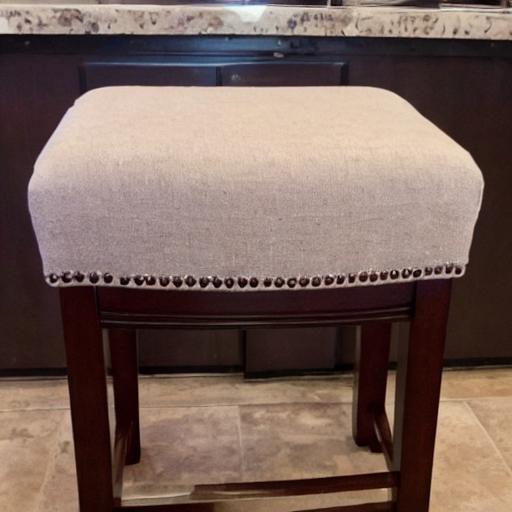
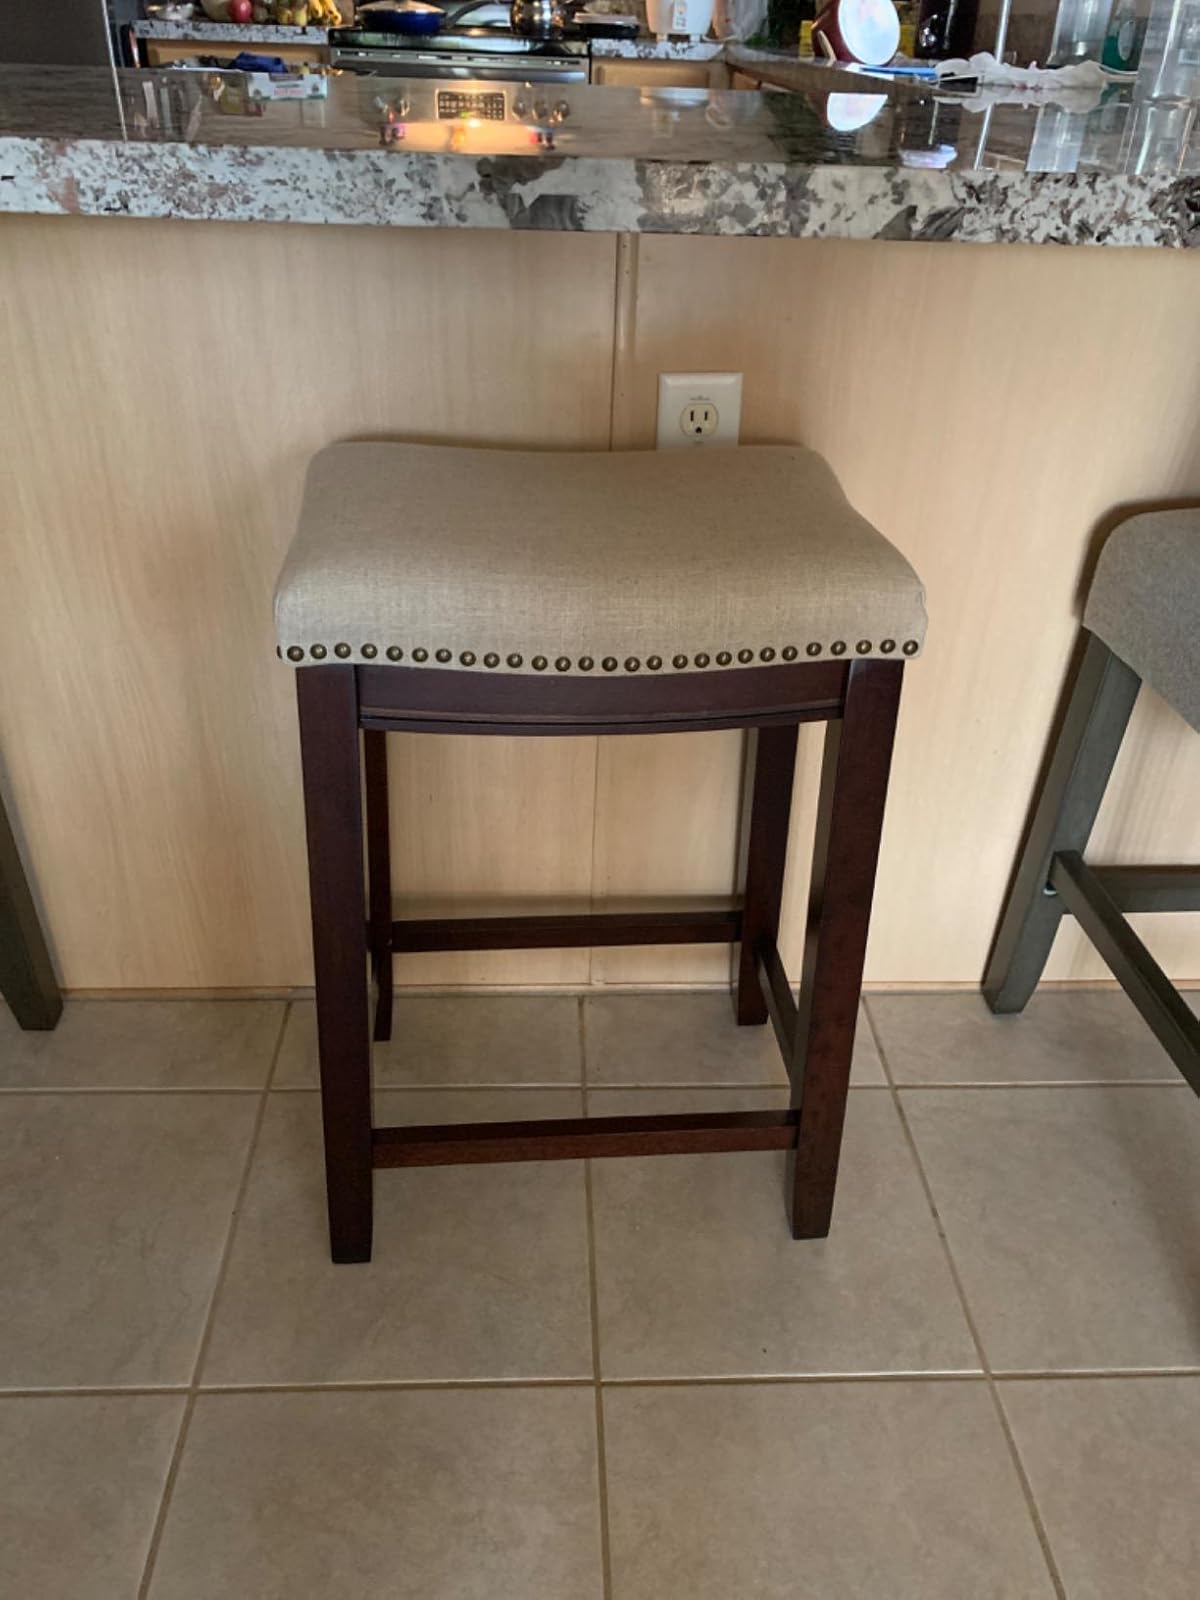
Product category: stool
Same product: no